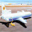
Label: airplane